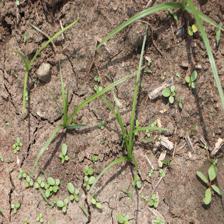
Label: Grass